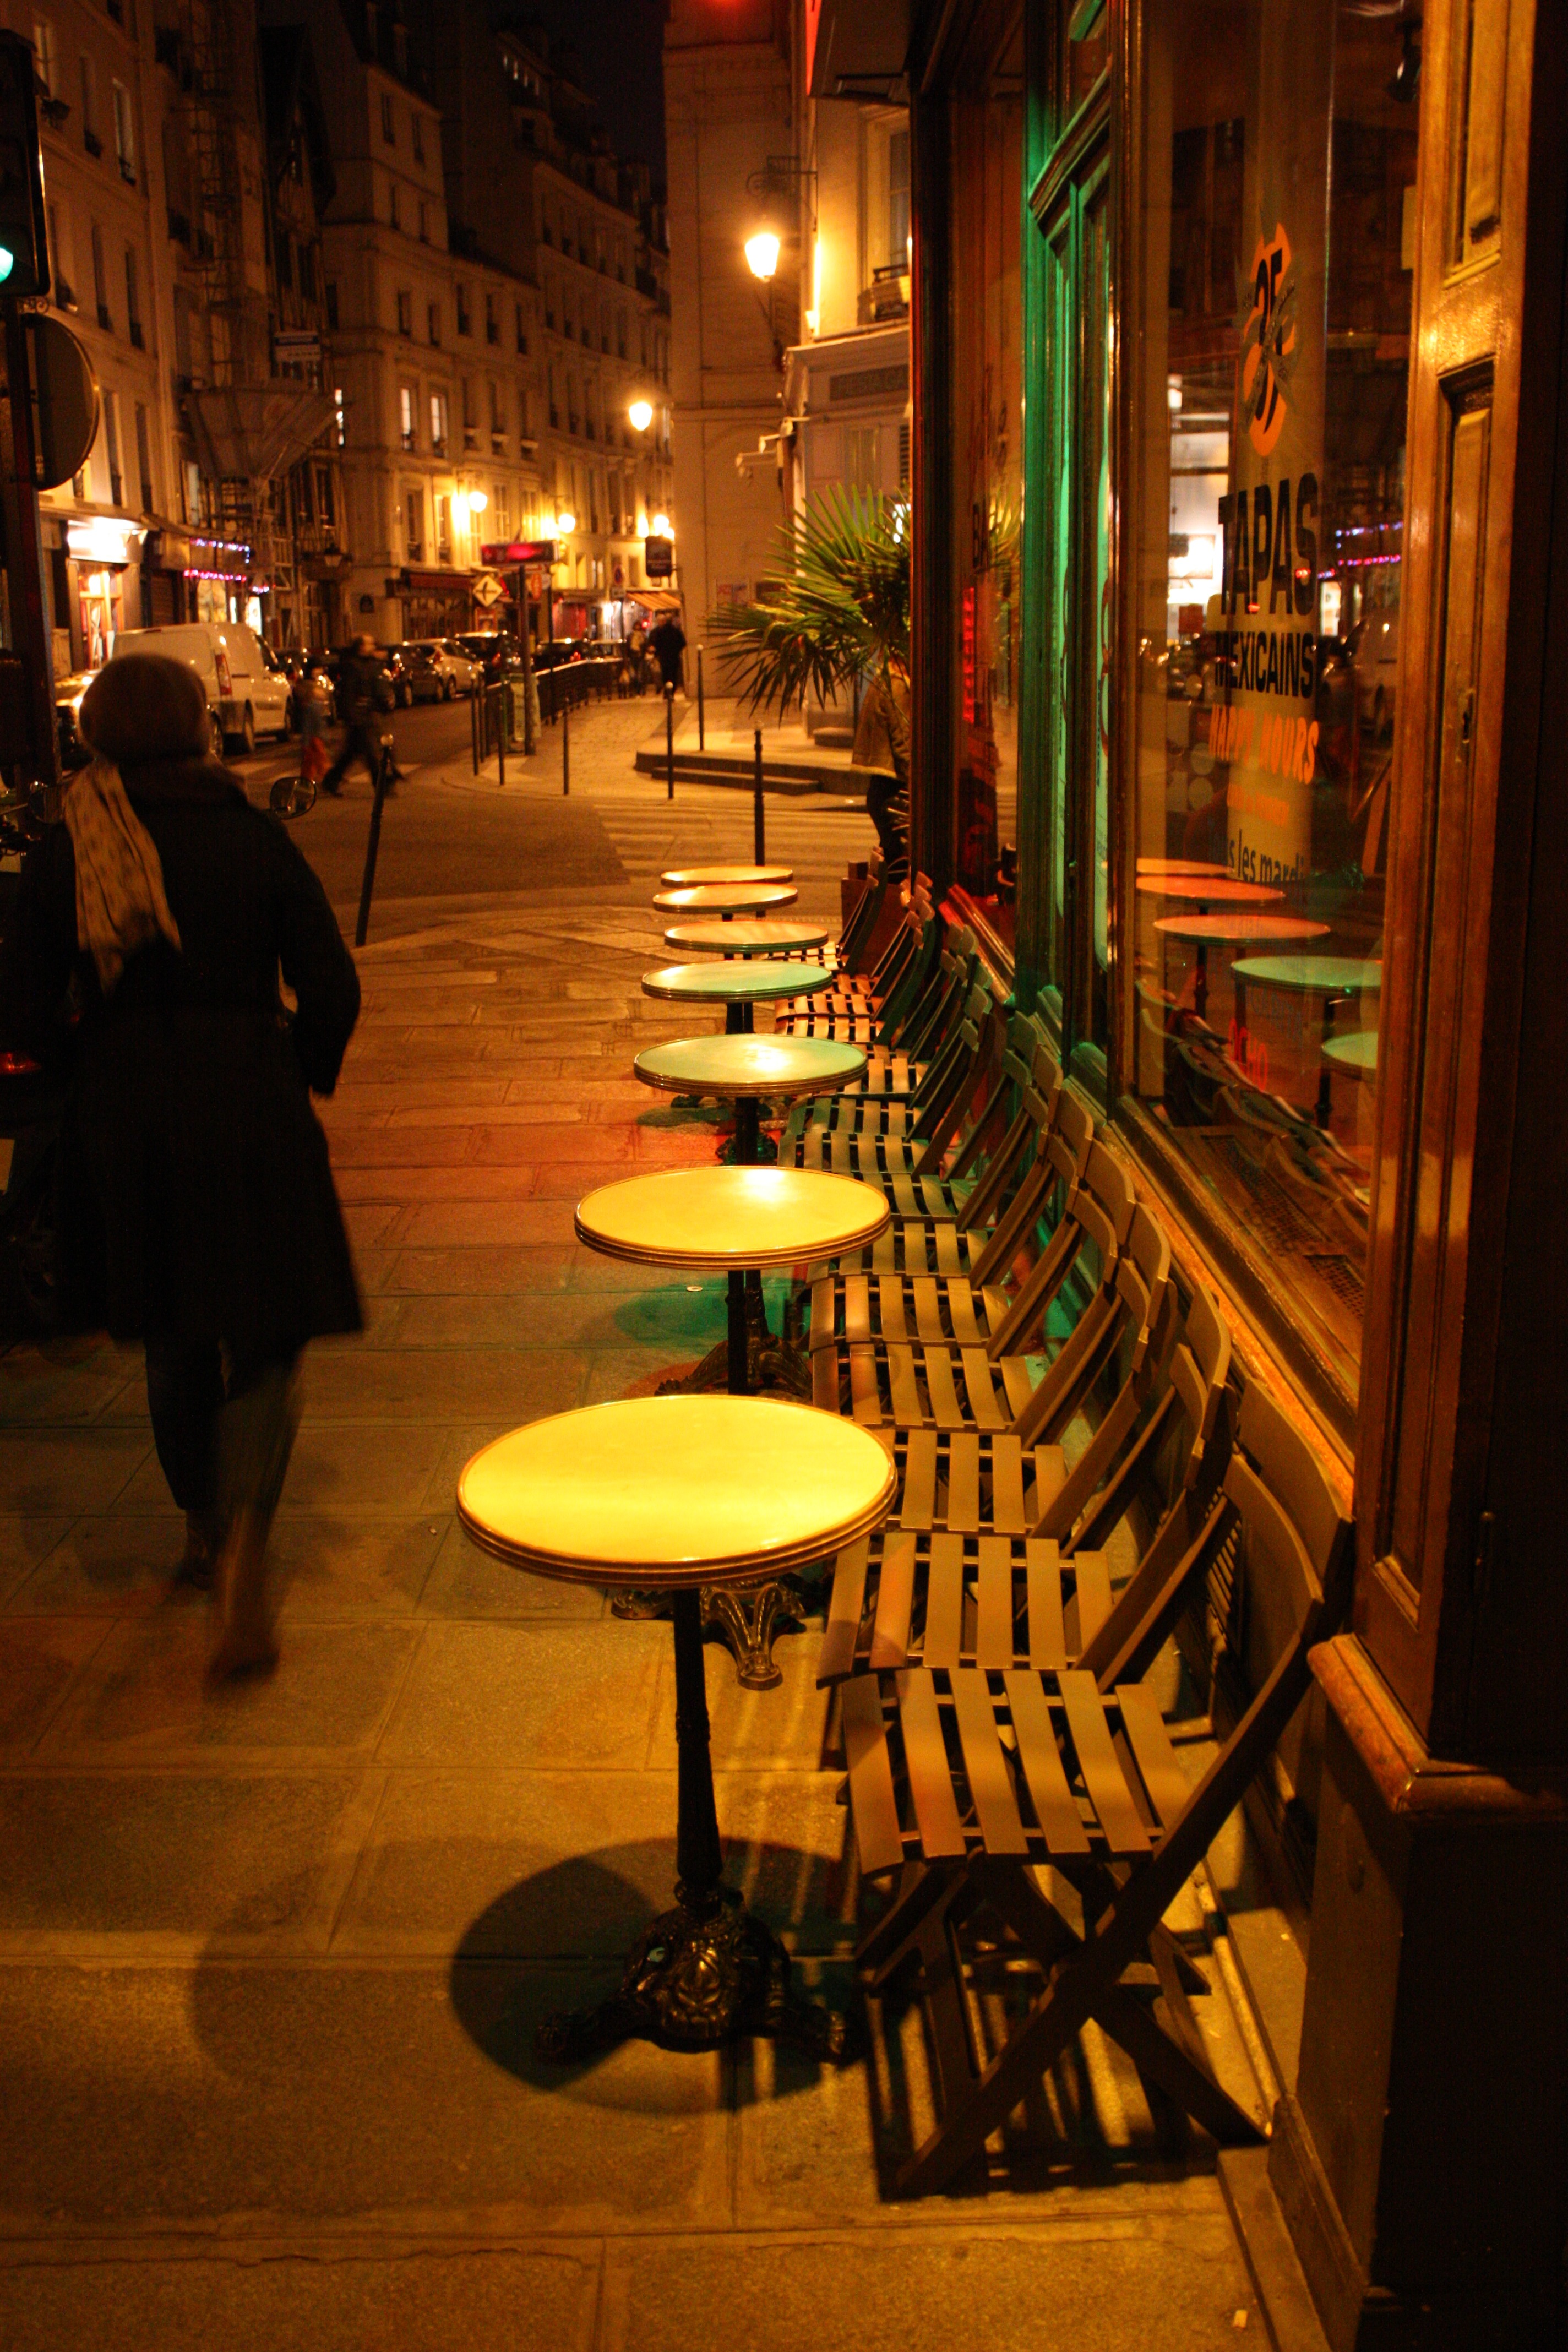
table, night, restaurant, paris, bar, evening, romantic, lighting, bistro, dinner, dining tables